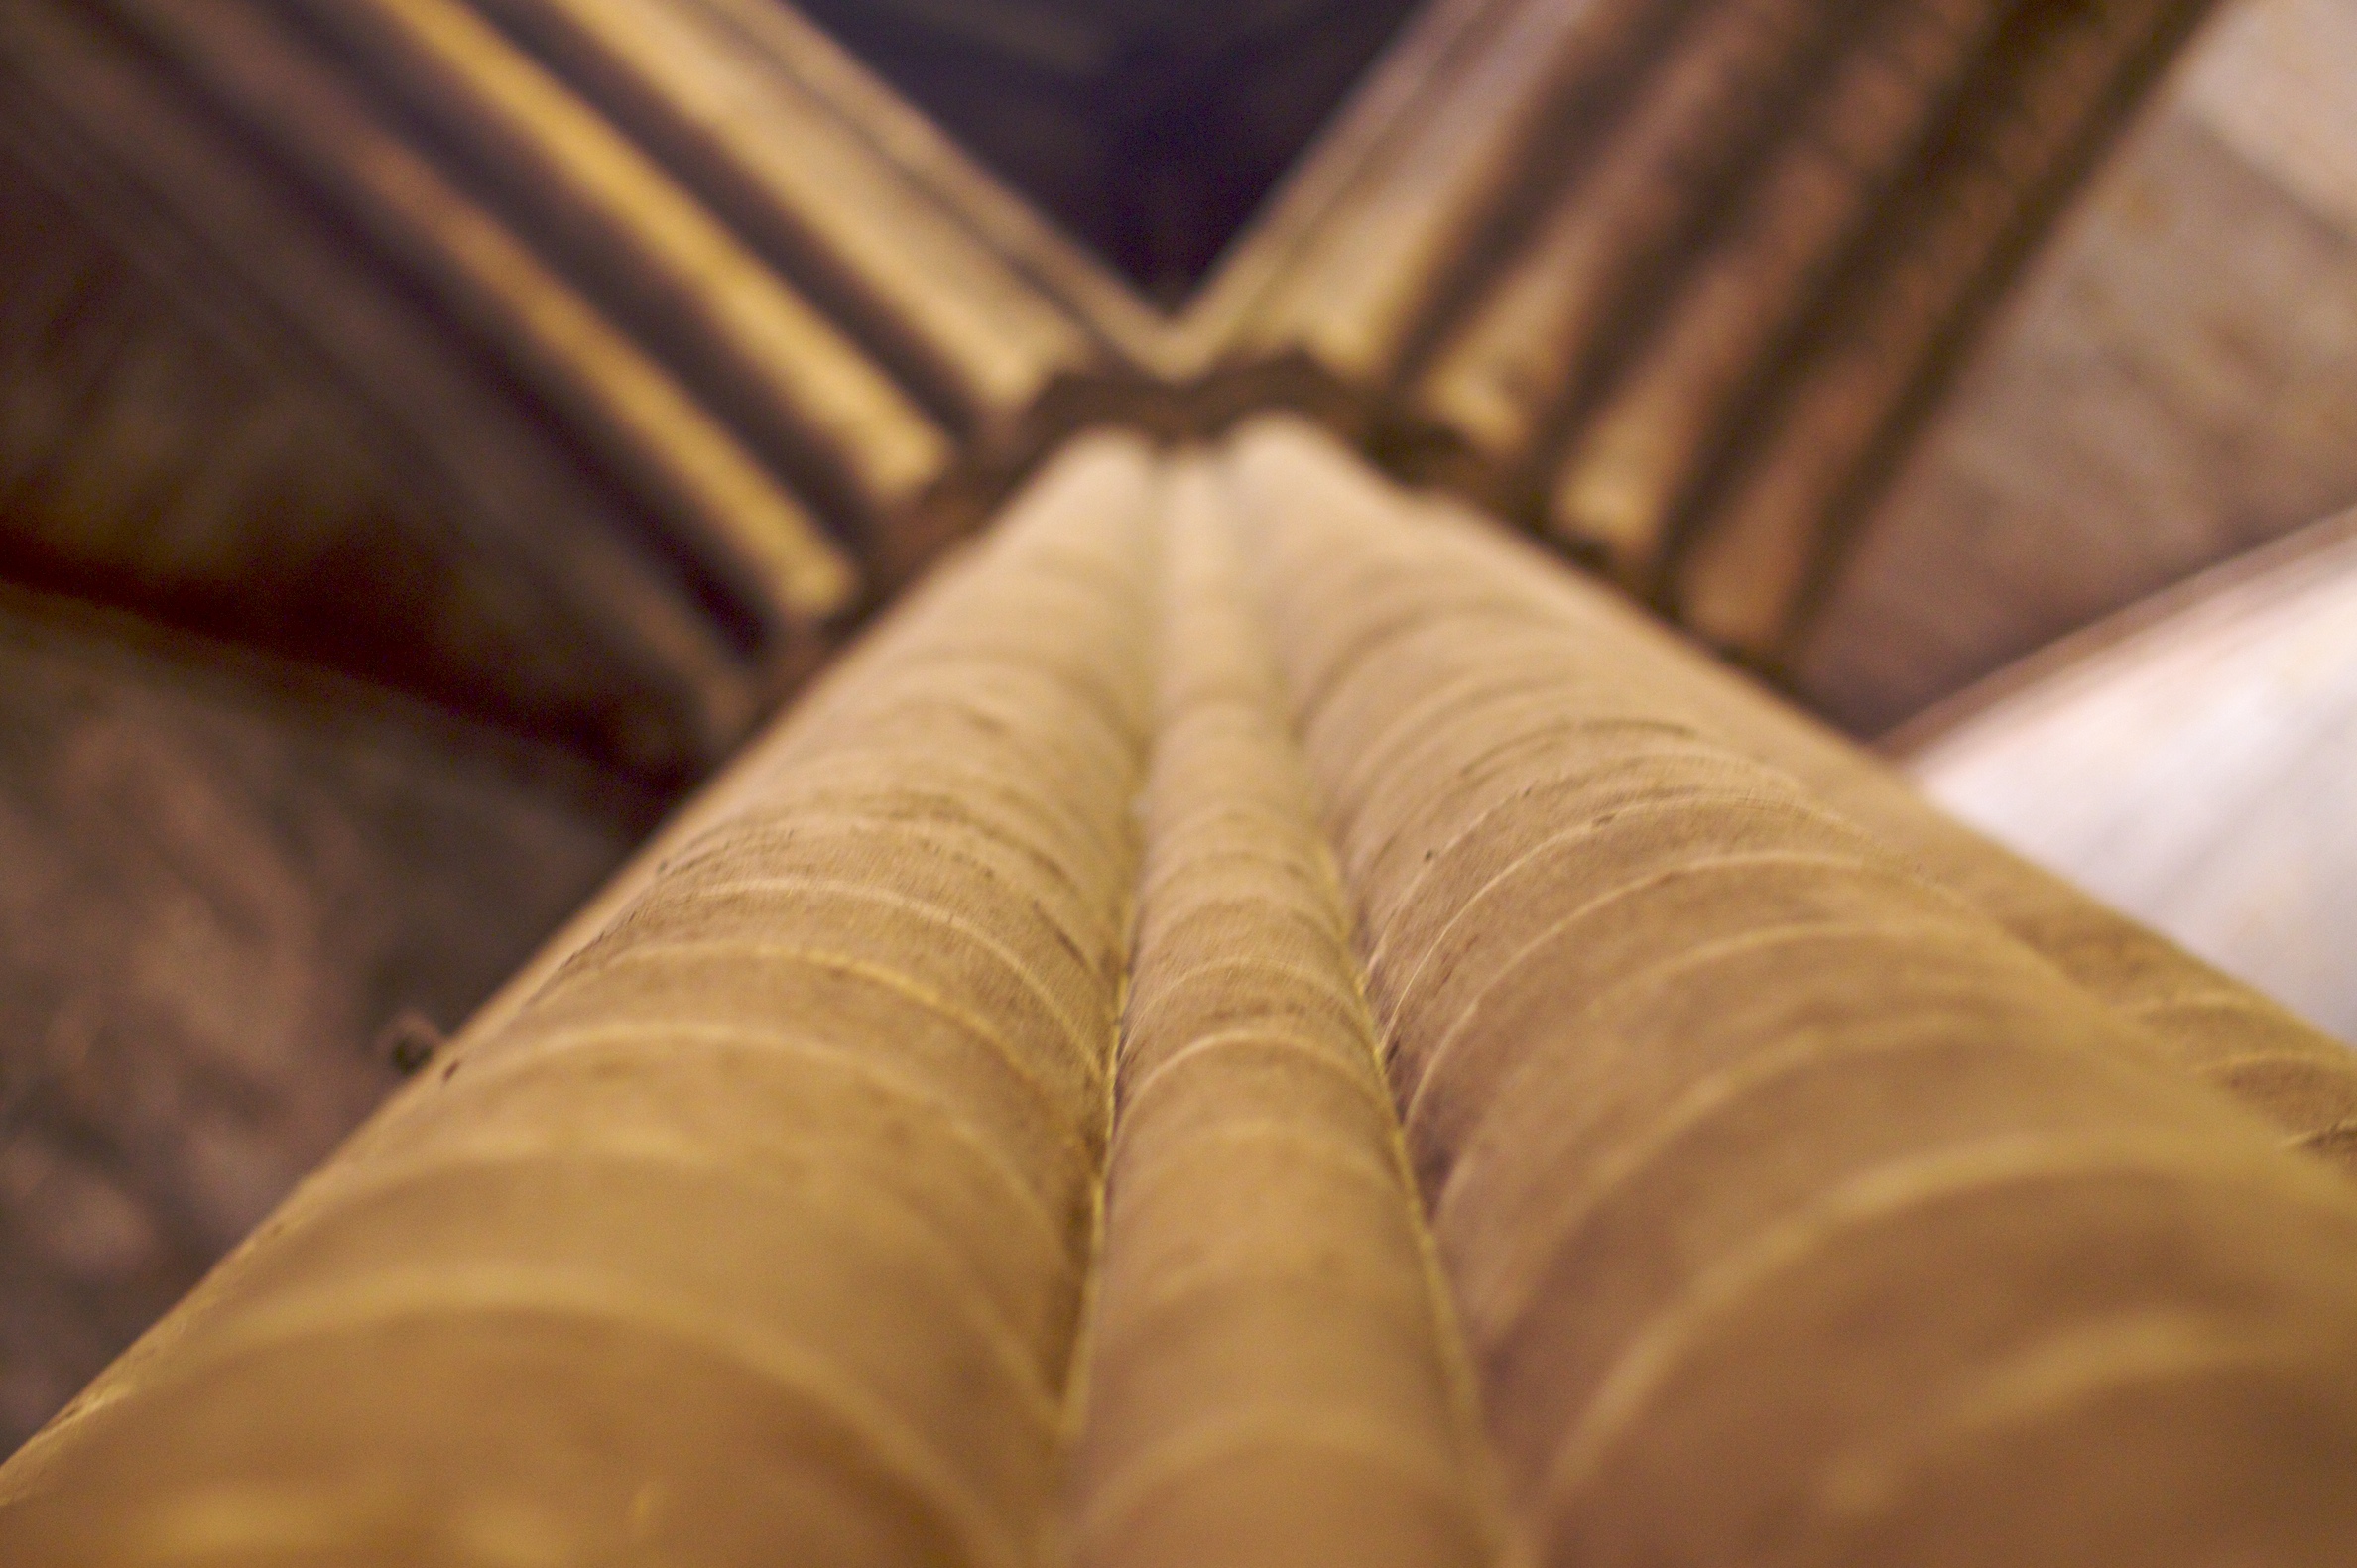
hand, wood, arm, barcelona, close up, carving, macro photography, man made object